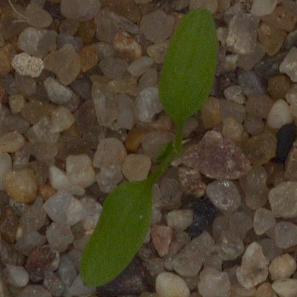
Label: common_chickweed